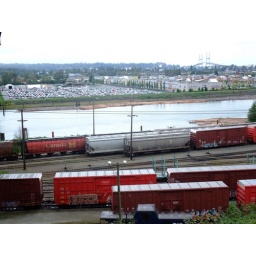
Alex Fraser bridge in the background. ICBC damaged car lot